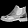
Label: Ankle boot